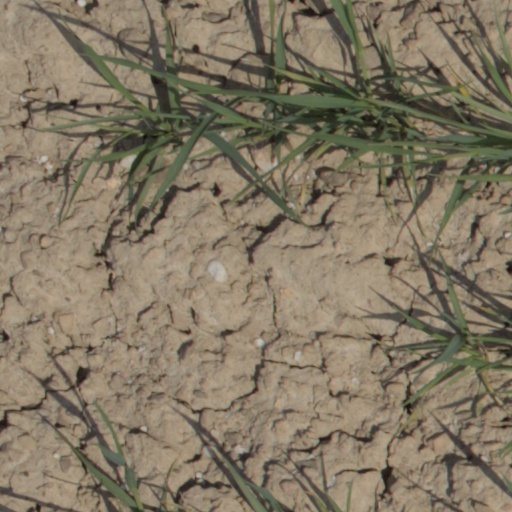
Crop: wheat